A Ghost of a Chance

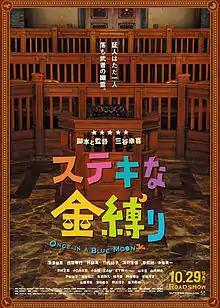
Film poster advertising this film in Japan

, also known as Once In a Blue Moon in Japan, is a 2011 Japanese comedy mystery film directed by Kōki Mitani.